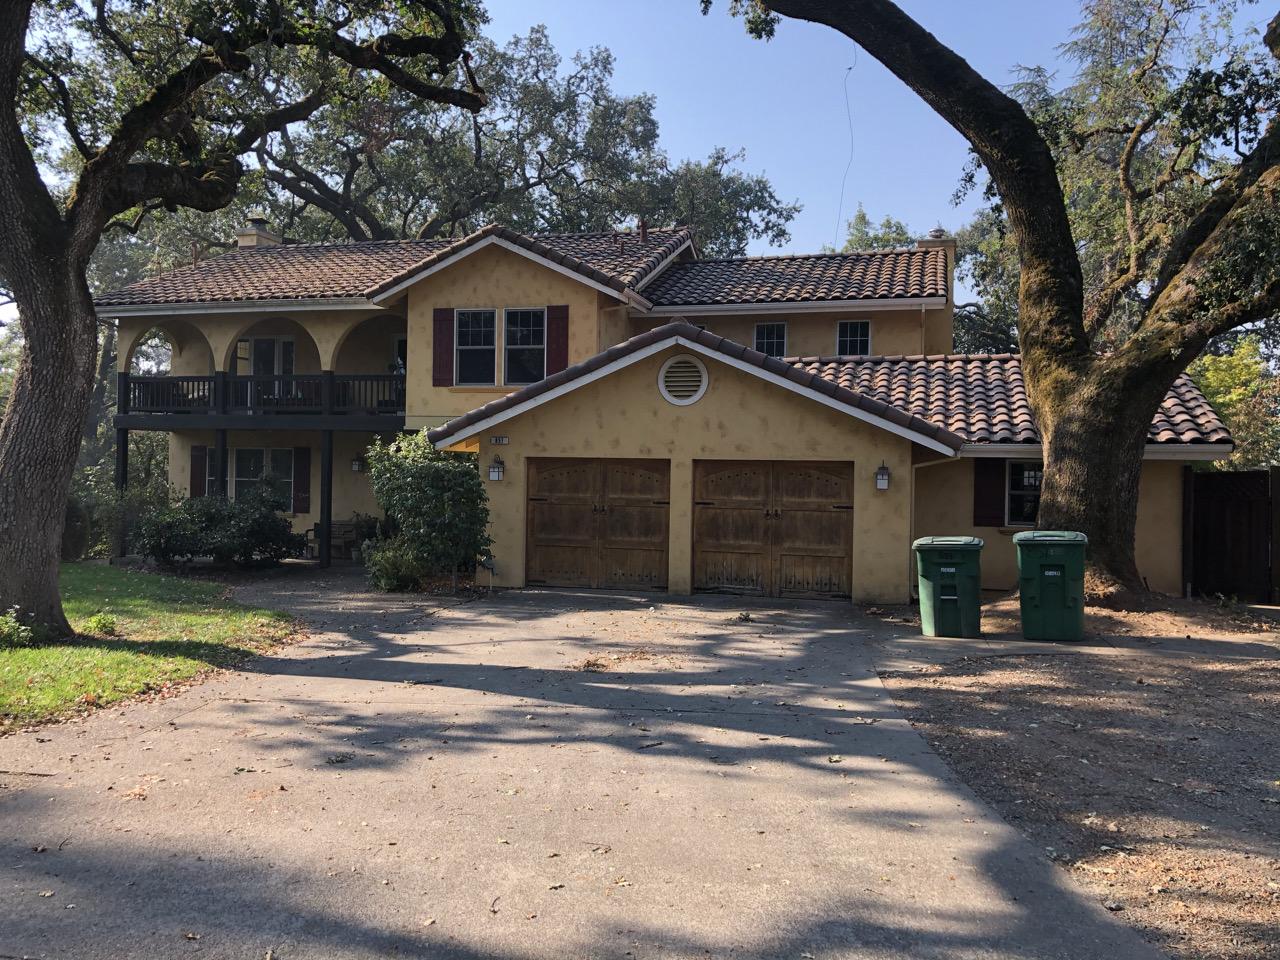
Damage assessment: no_damage